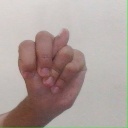
अक्षर: न